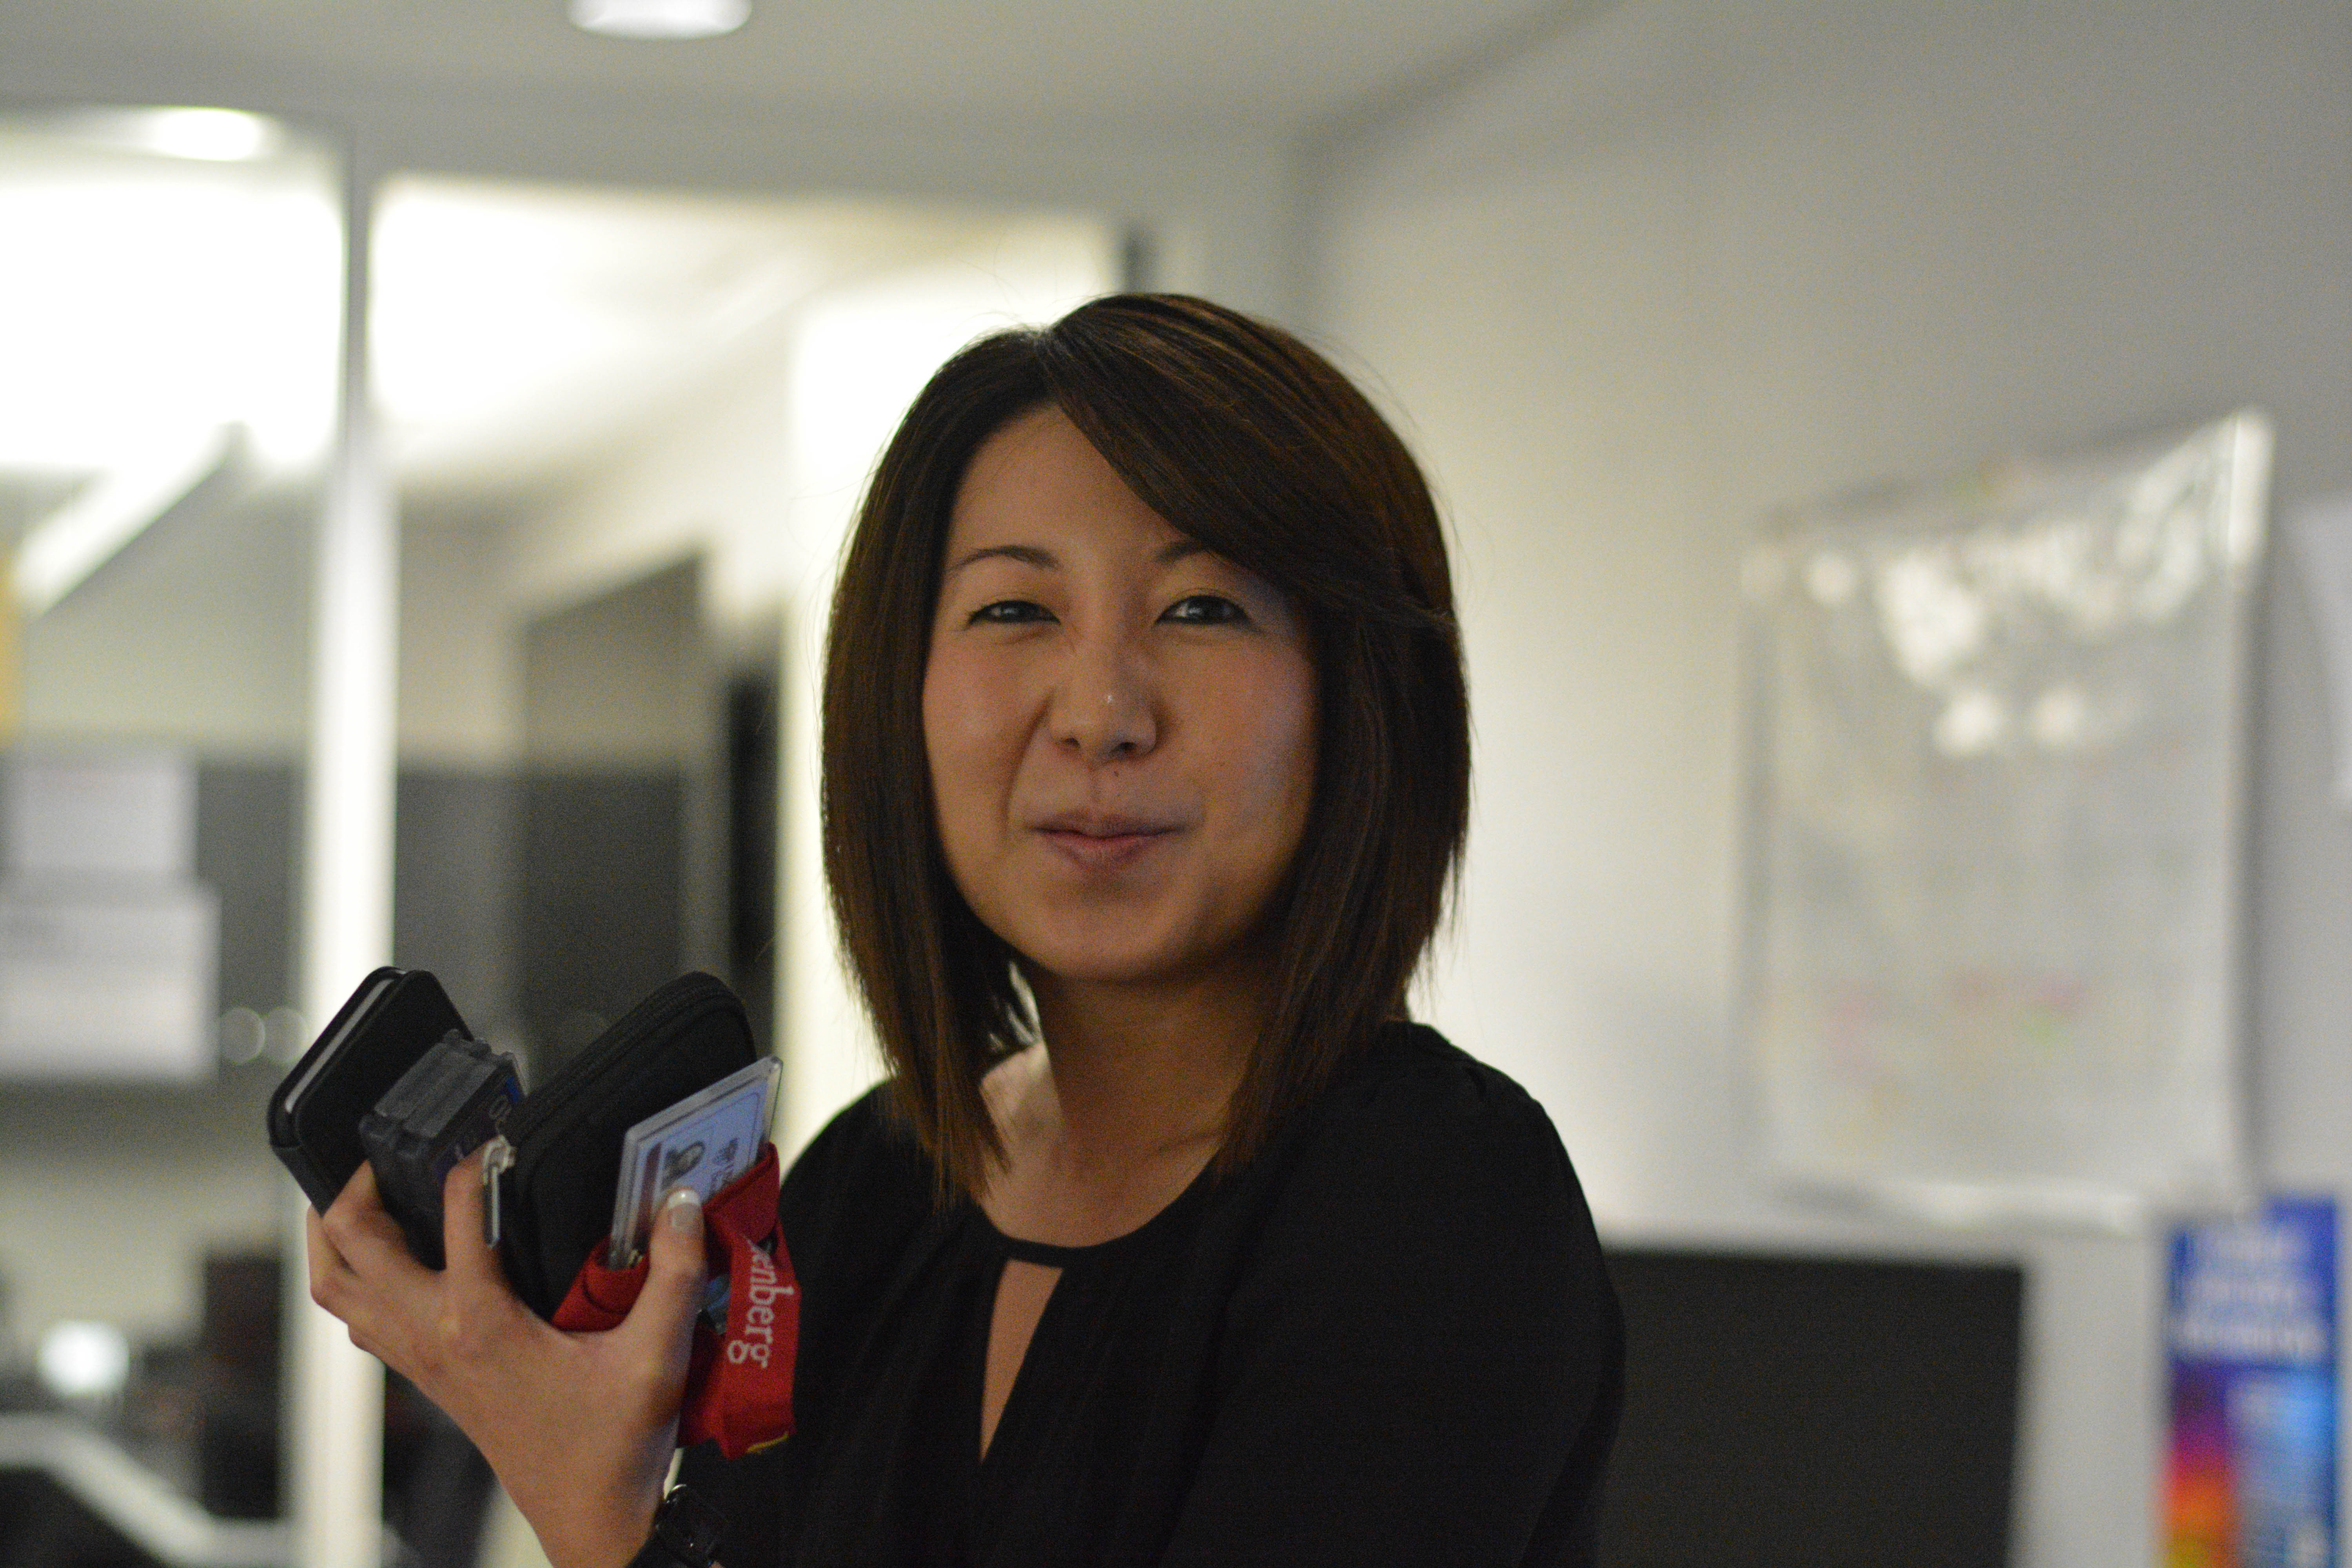
girl, communication, professional, smile, product, entrepreneur, white collar worker, public relations, socialite